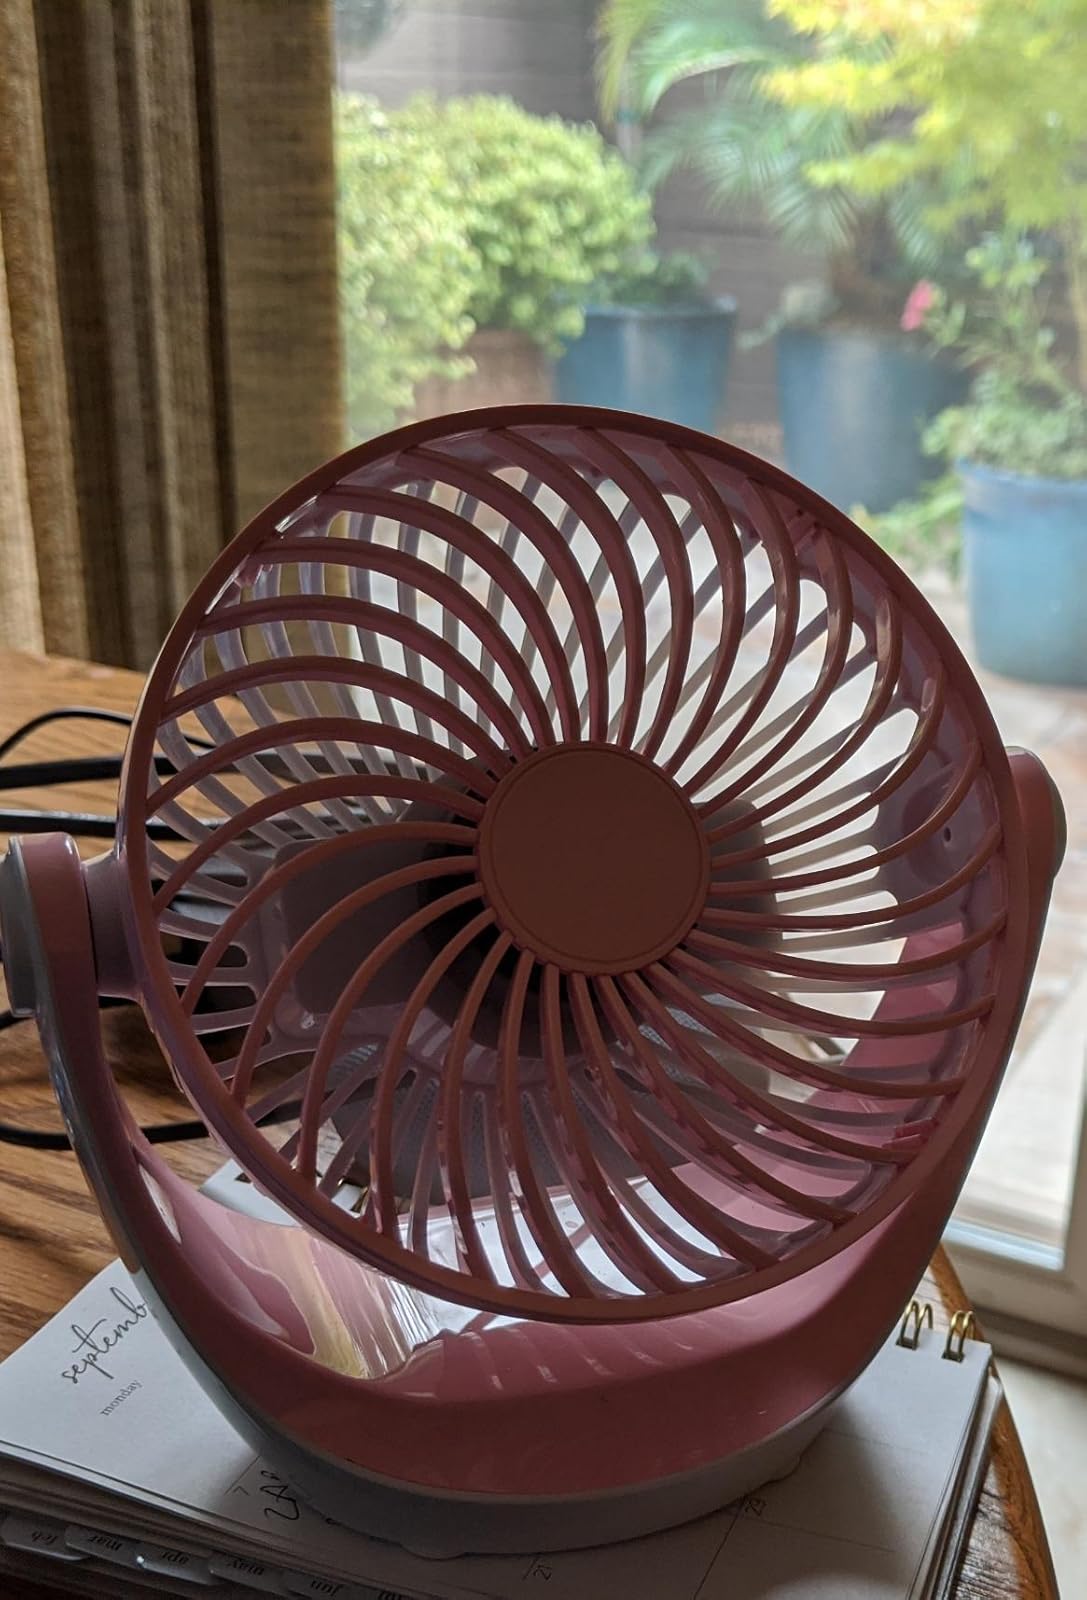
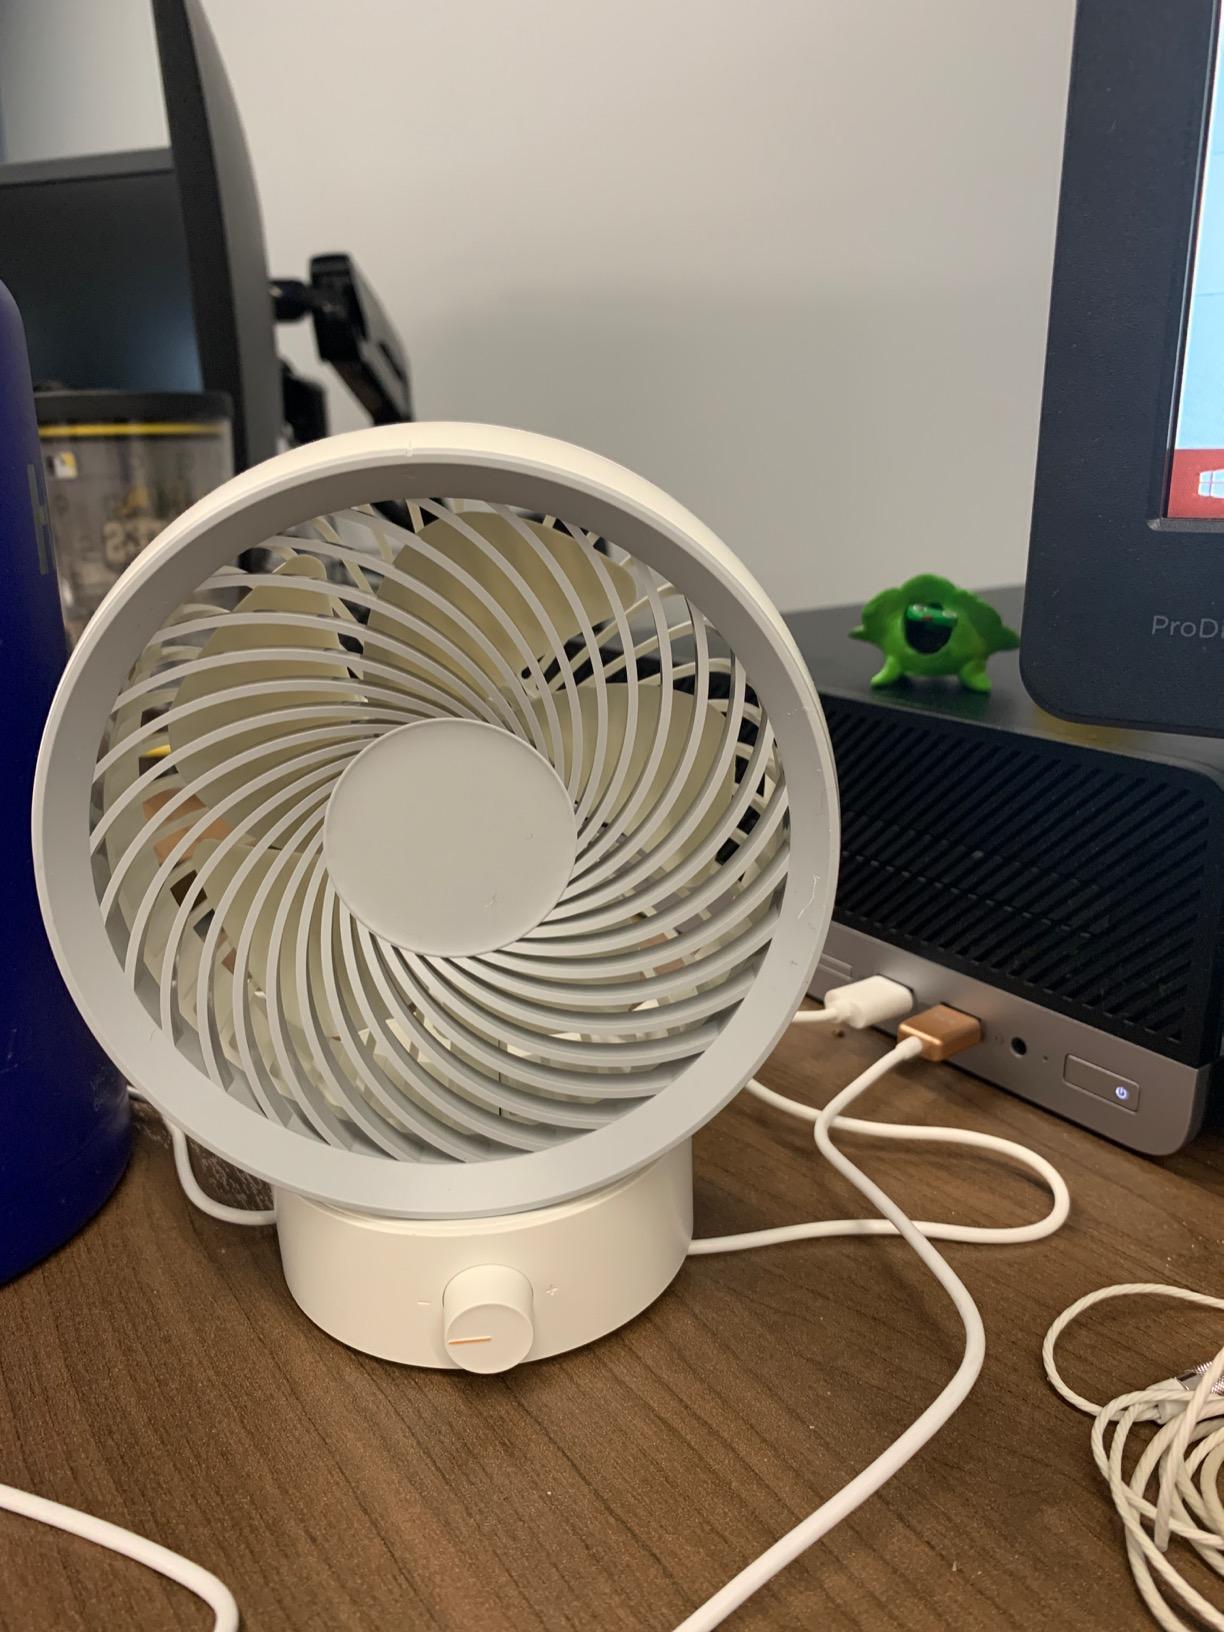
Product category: fan
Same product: no